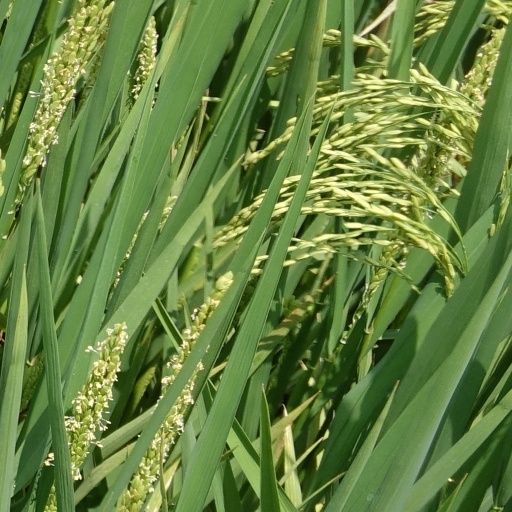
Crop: rice